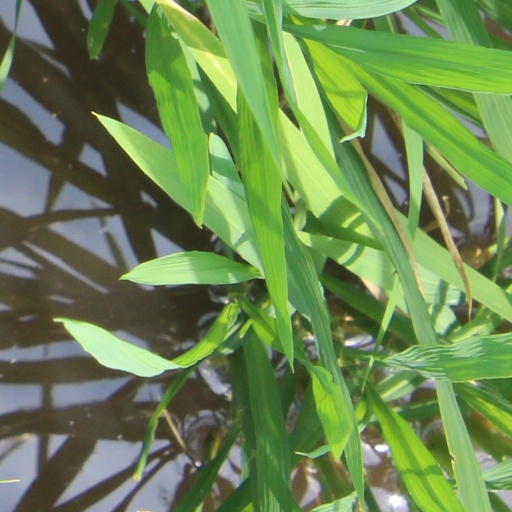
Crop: rice